Brandon Scott

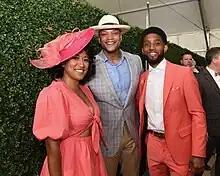
Scott and his fiancée Hana Pugh at the 2023 Preakness Stakes with Governor Wes Moore

In April 2021, Scott announced that he would be working to revive the Red line project that was killed by Governor Larry Hogan. The project plan to build an east–west rail line would have created a rise in economic development while also creating new connections for isolated low-income neighborhoods.